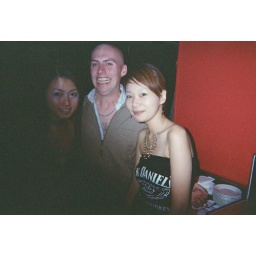
Despite being in a cute girl sandwich, Chris looks like a total queen!